Commemorative Air Force

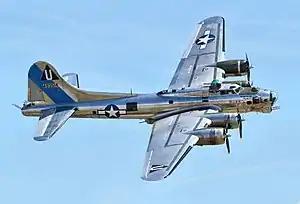
The CAF B-17G "Sentimental Journey" tours annually from her base at Falcon Field in Mesa, Arizona.

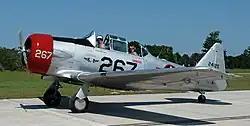
T-6 Texan, named "Nella", ready for take-off

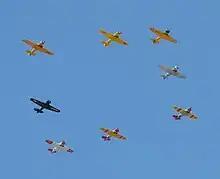
Formation pass during the 2008 CAF AIRSHO

, the CAF owned 179 aircraft, a collection known as the CAF Ghost Squadron. Its aircraft range from the small Stinson L-5 Sentinel and Ryan PT-22 to the giant Boeing B-29 Superfortress; the Boeing B-17 Flying Fortress; and the Consolidated Liberator B Mk I/B-24A Liberator AM927. Many of the CAF aircraft are rare; the CAF operates one of only two flying examples of the Boeing B-29 Superfortress, and the only remaining flightworthy Curtiss SB2C Helldiver. Others, such as the B-24/LB-30 Liberator; the Japanese Mitsubishi A6M Zero; and the Douglas SBD Dauntless are one of only two or three of that type left flying today. The CAF also operates Axis and Warsaw Pact aircraft such as the MiG 17 Fresco C.